Reckitt and Sons

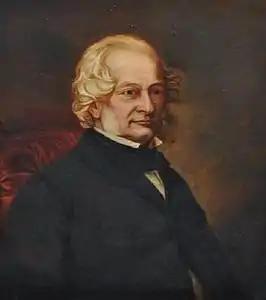
"Isaac Reckitt", by M.A.H. Willson

In 1818 Isaac Reckitt and his brother Thomas established a milling business in Boston, Lincolnshire with capital of £1,300, building Maud Foster Mill (1819), and later expanding their business into cement manufacture (1823) and bone milling (1828). Isaac quit the partnership in 1833 establishing himself as a corn factor in Nottingham; this business failed and in 1840 he moved to Kingston upon Hull, and rented the starch works (b.1835) of Charles Middleton, in Dansom Lane.